Murder of Laquan McDonald

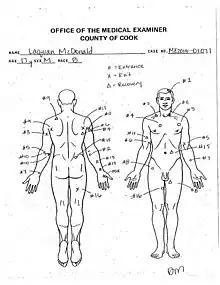
Diagram from McDonald's autopsy report

According to the Cook County Medical Examiner's Office's autopsy report, which was revealed by journalist Jamie Kalven through a public records request, McDonald was shot in his neck, chest, back, both arms, and right leg, and he also had a graze wound on his left scalp. Nine of the 16 shots hit McDonald's back, and he was shot as he lay on the ground. His death was ruled a homicide.